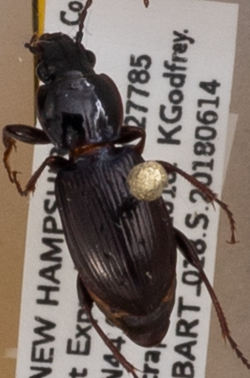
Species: Pterostichus pensylvanicus
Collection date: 2018-05-30
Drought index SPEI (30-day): -1.45
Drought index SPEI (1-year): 0.71
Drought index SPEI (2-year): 0.32